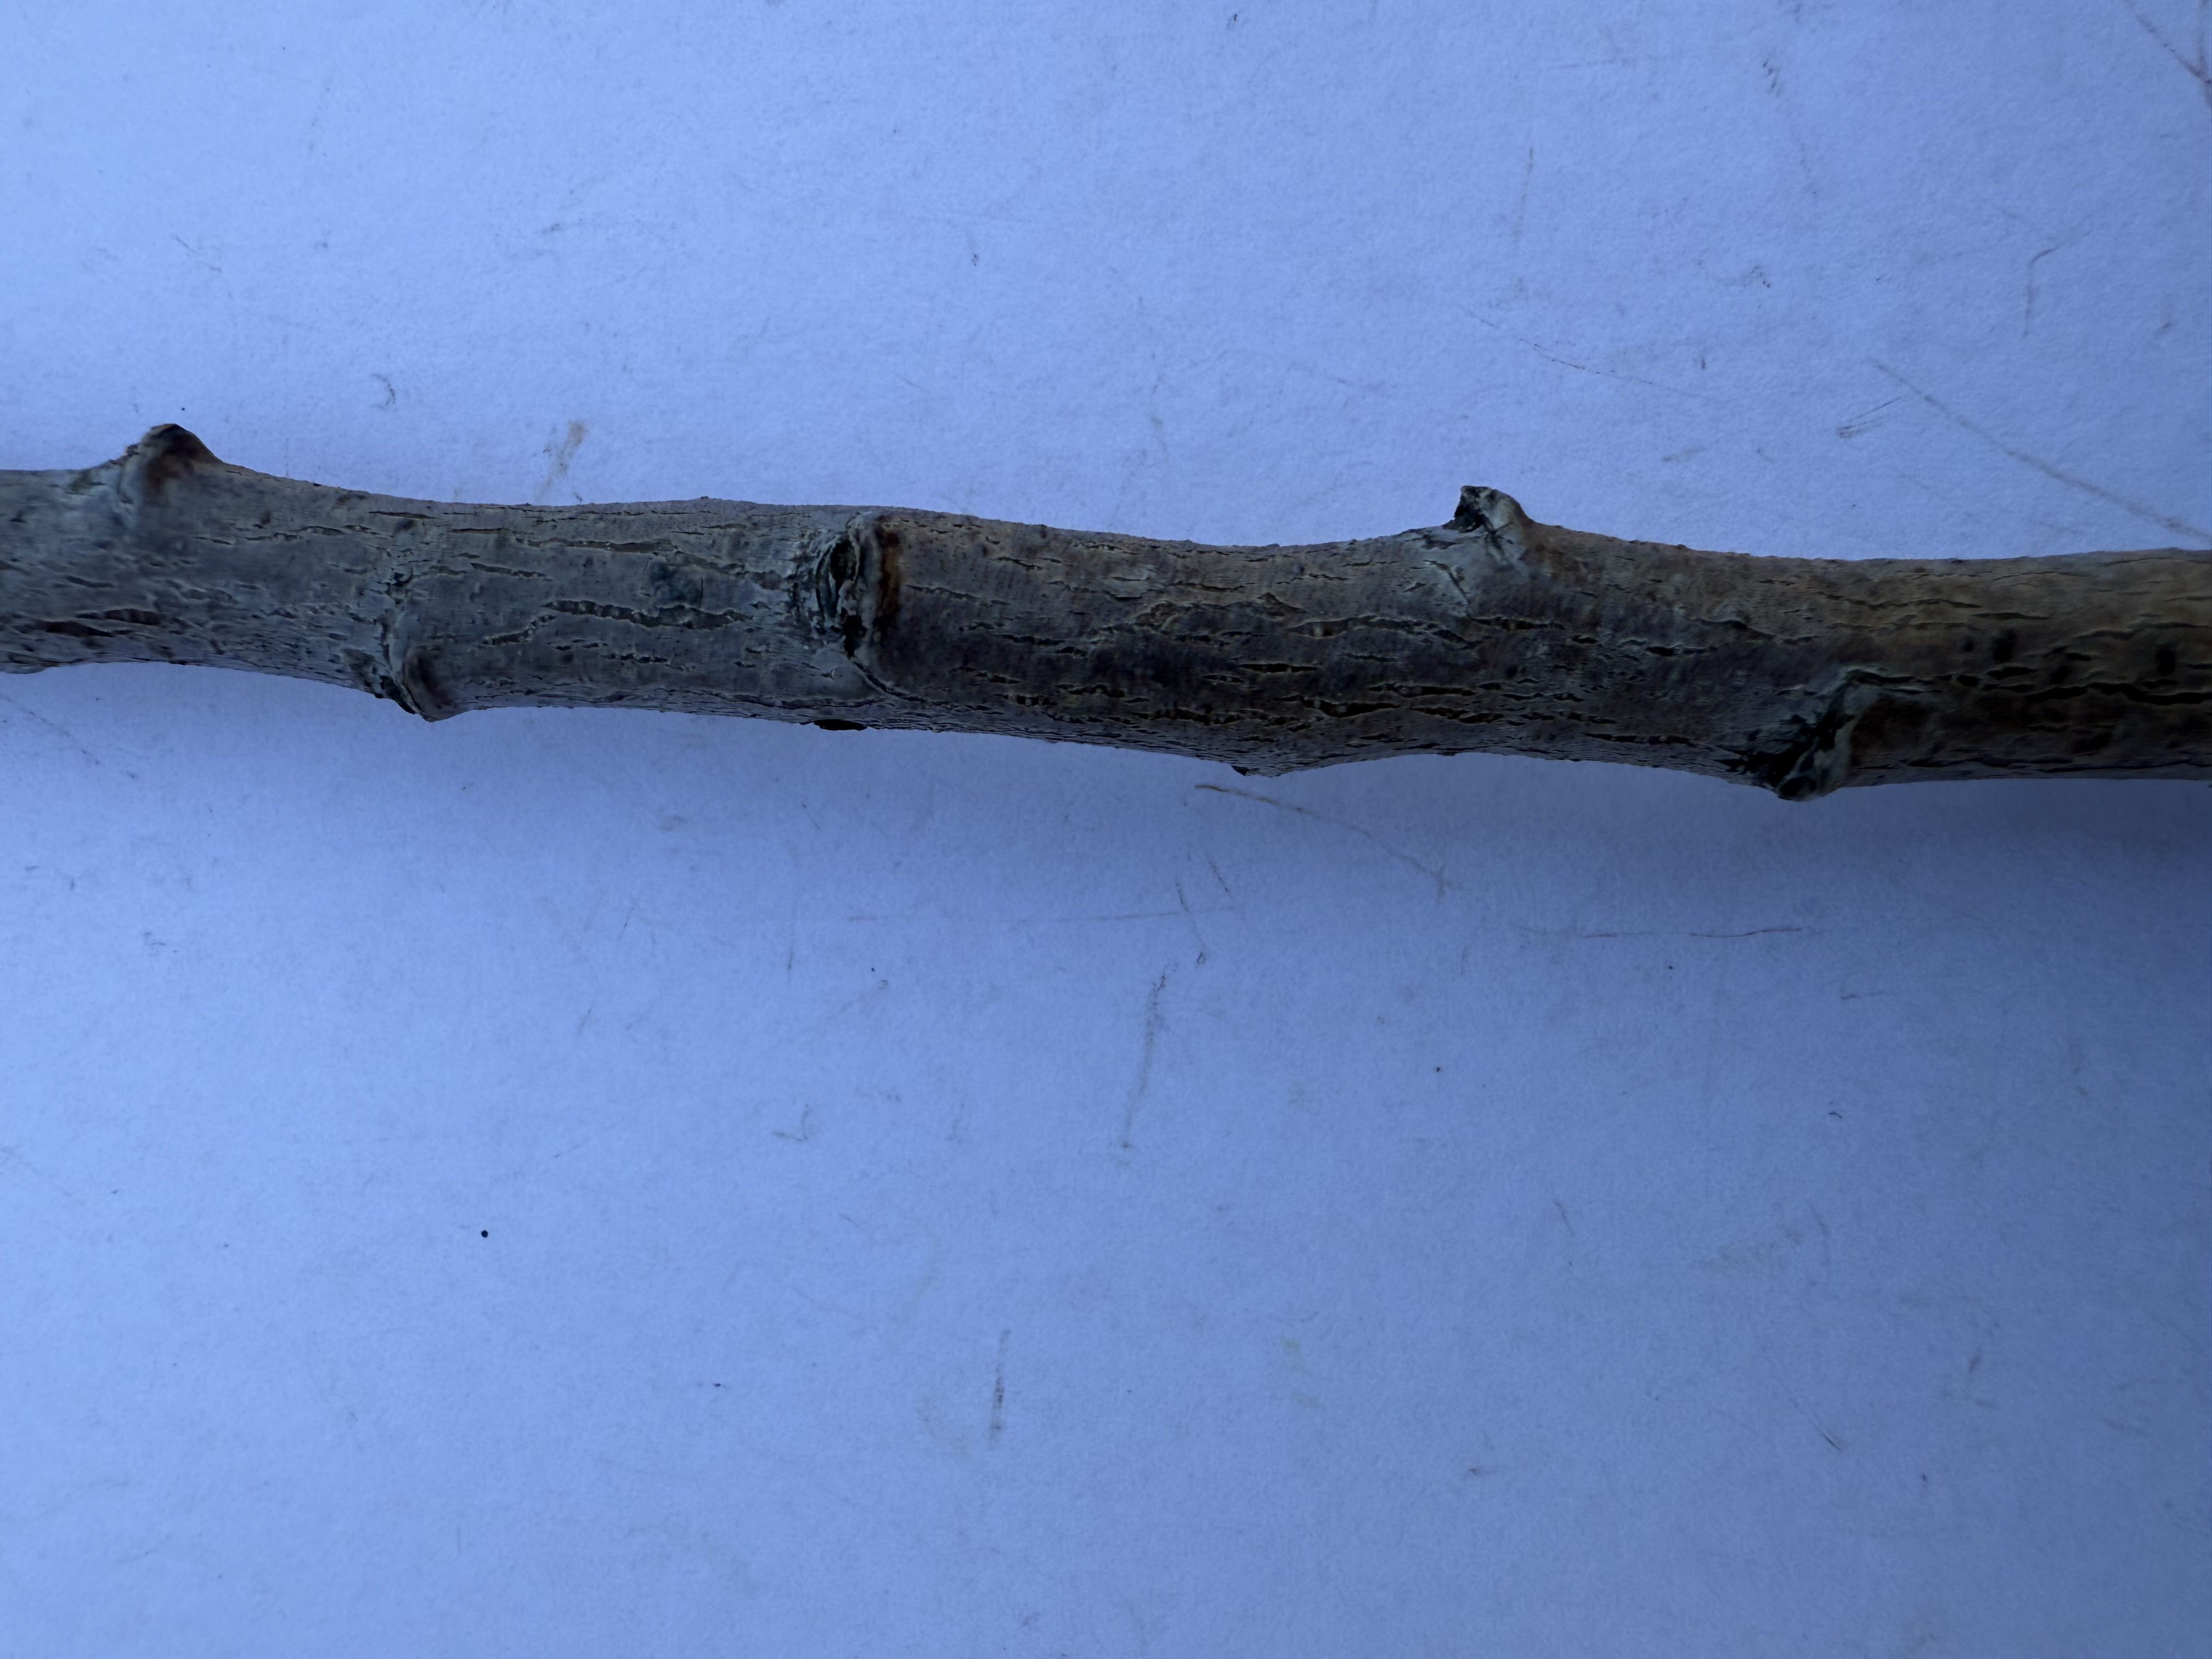
Variety: Ferragnes Almond